Great Fulford

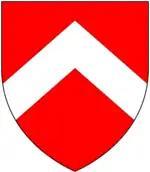
Arms of Fulford: "Gules, a chevron argent"

The "de Fulford" family is first recorded as resident at Fulford during the reign of King Richard I (1189–1199). According to Rev. John Prince (died 1723), the name of this family was Latinized to "de Turpi Vado" ("from the foul ford" (i.e.muddy ford)). Records of Feudal Aids record John "de Kelli" had as his tenant of Fulford a certain William "de Foleford". The descent of Fulford was as follows: